Carbones

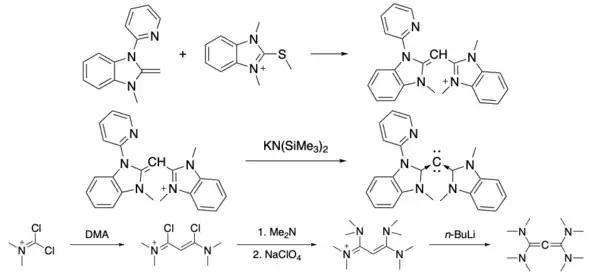
Alternative carbodicarbene syntheses

The presence of two lone pairs on the central carbon atom make it possible for carbones to act as Brønsted-Lowry bases and accept two protons from an acid. The typical first proton affinity for a carbodiphosphorane ranges from 209.3 kcal mol (875.7 kJ mol) for the weakest base to 287.6 kcal mol (1203 kJ mol) for the strongest base and second proton affinities ranging from 70.6 kcal mol (295 kJ mol) to 188.9 kcal mol (790.4 kJ mol). For comparison, the proton affinity of potassium hydroxide is 1101.8 kJ mol, indicating that carbodiphosphoranes can function as strong bases. Carbodicarbenes can act as even stronger bases than carbodiphosphoranes with first proton affinities reaching as high as 294.3 kcal mol (1231 kJ mol). However, the second proton affinities for carbodicarbenes are comparable to those of carbodiphosphoranes and exhibit variability depending on the identity of the N-heterocyclic carbene substituent with a range of values from 155.3 kcal mol (649.8 kJ mol) to 168.4 kcal mol (704.6 kJ mol). This is due to the increased delocalisation of the π-symmetric lone pair over the carbon atoms of the N-heterocyclic carbene substituents which increases the dependence of the second proton affinity on the identity of the substituent.